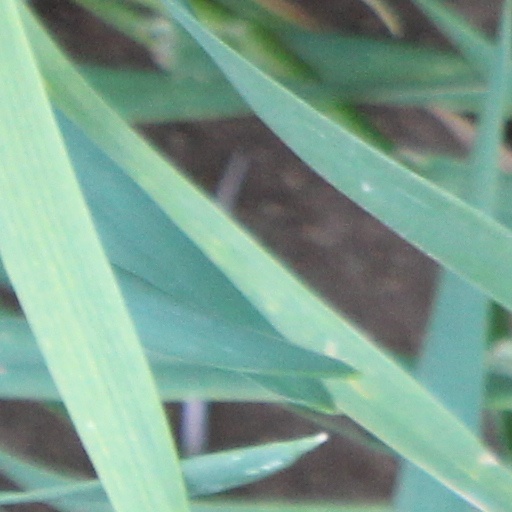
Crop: wheat